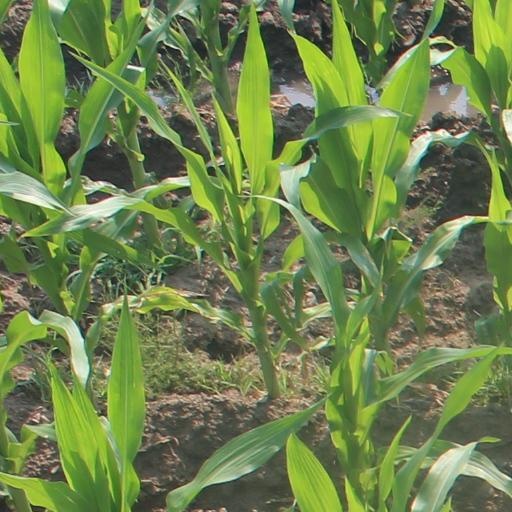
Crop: maize; corn